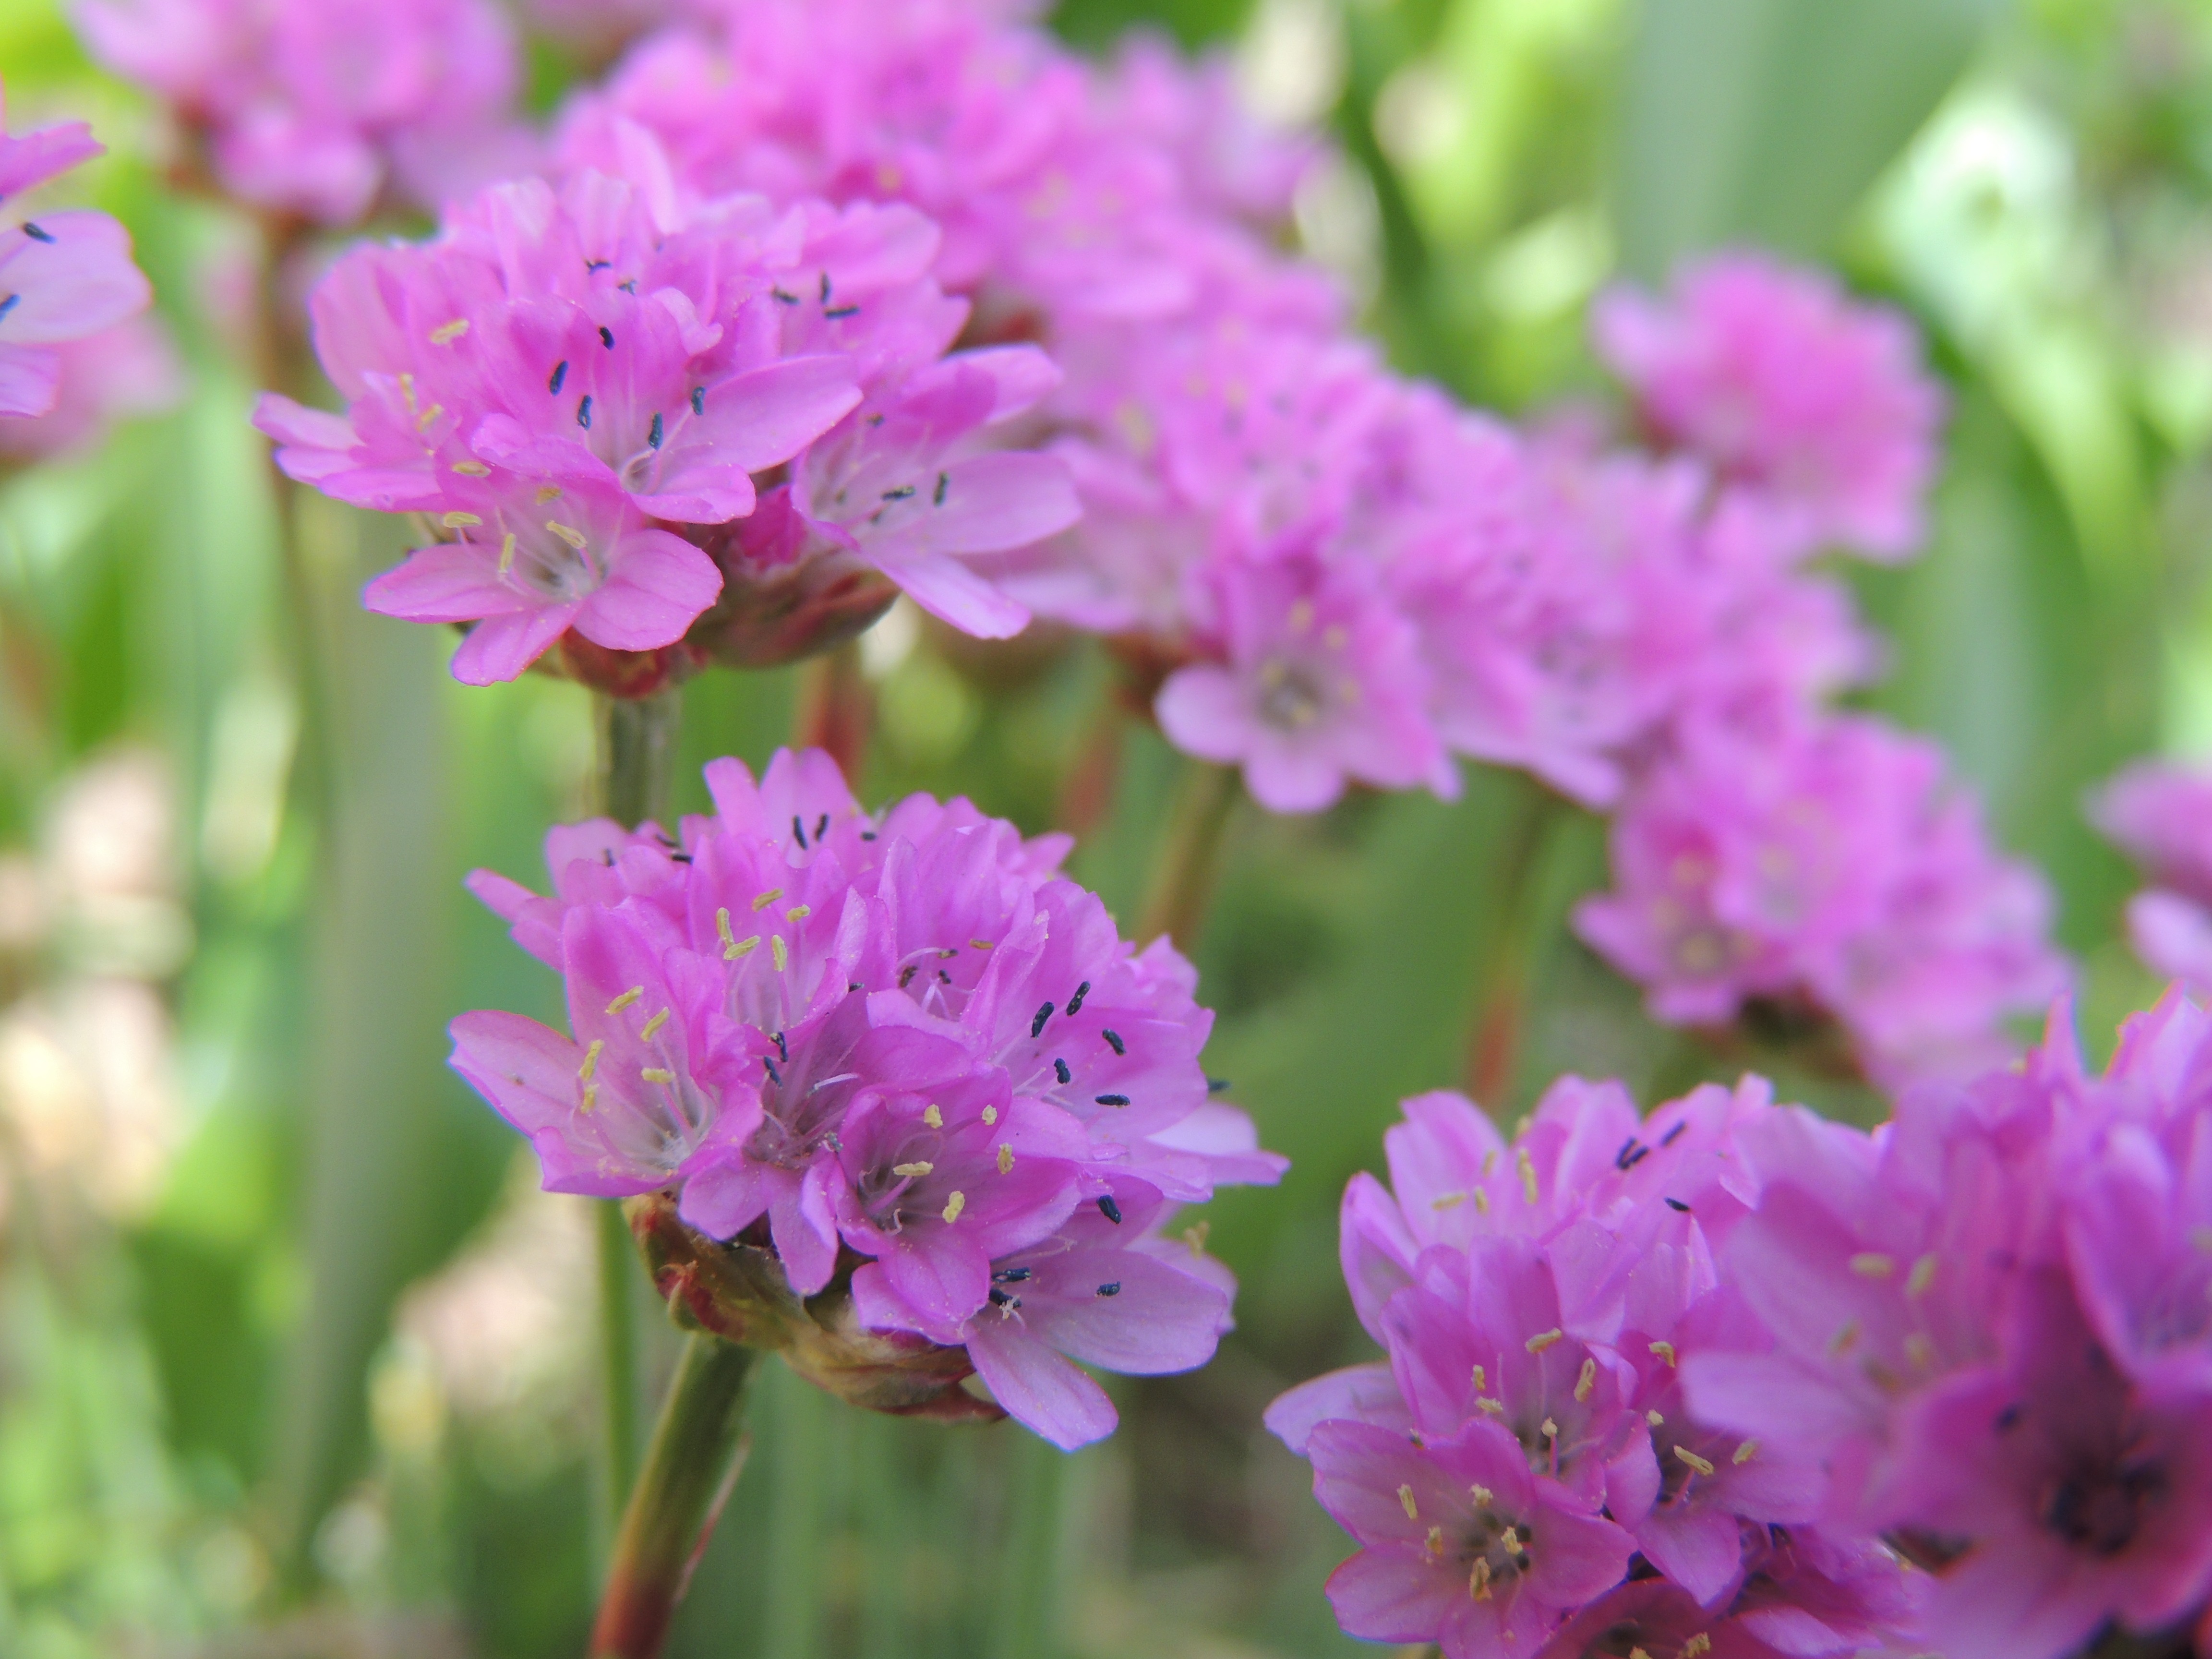
nature, blossom, plant, flower, purple, herb, botany, garden, flora, wildflower, shrub, macro photography, flowering plant, annual plant, land plant